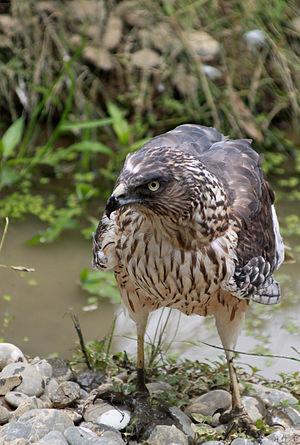
Le Busard de Gould est une espèce de rapaces diurnes migrateurs de la famille des Accipitridae que l'on rencontre en Australasie.